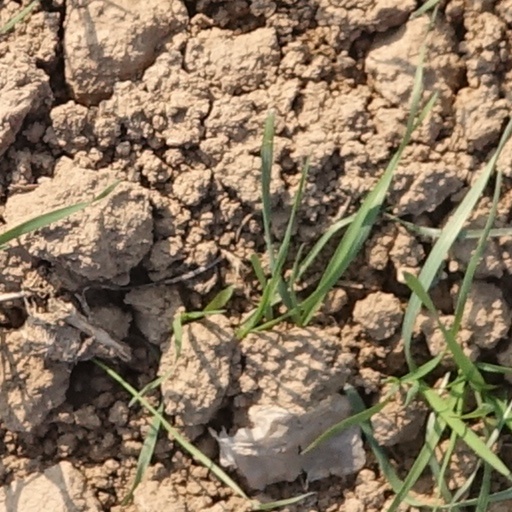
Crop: wheat